Mr Sowerberry

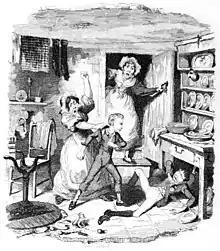
Oliver in Sowerberry's shop, by George Cruikshank.

Sowerberry is representative of a stereotype typical to the English Georgian period and Victorian era of the 19th century, and to his trade. It is likely he belonged to the lower middle class of business owners. Their sole aim was to keep themselves in reasonable comfort as compared to the poorer classes of the time, to protect what reputations they had and retain a little money in their pockets. When Oliver is presented to him as an apprentice his thoughts are on what profit could be made from taking the boy rather than on what was best for his up-bringing.